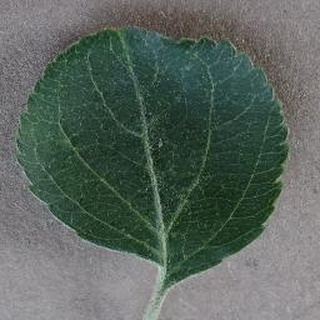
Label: healthy_apple